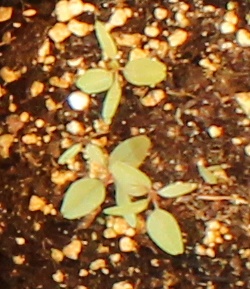
Label: Palmer Amaranth